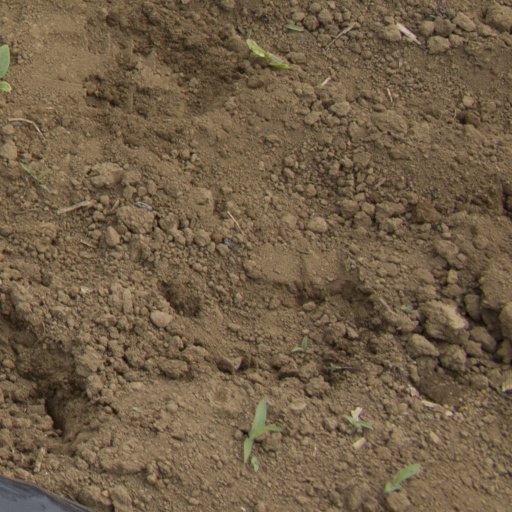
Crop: Jerusalem artichoke